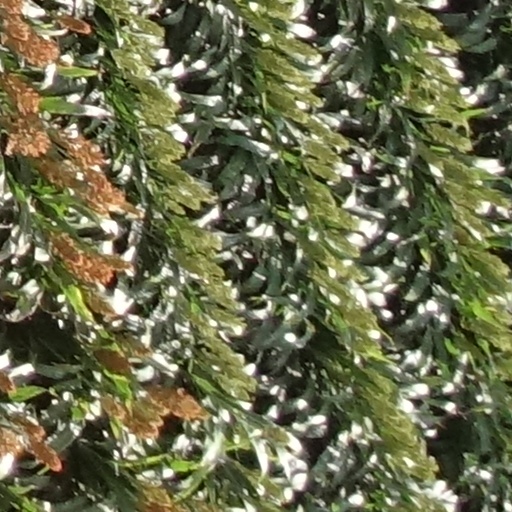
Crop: sorghum